Bridlington

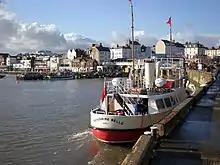
The harbour

The town was originally two settlements: the Old Town about inland and the Quay area where the modern harbour lies. The (7 Will. 4 & 1 Vict. c. cx) enabled the wooden piers to be replaced with two stone piers to the north and south. Apart from landing fish, the port was used to transport corn: the 1826 Corn Exchange can still be seen in Market Place. There used to be mills in the town for grinding it, which led to some breweries starting up locally.